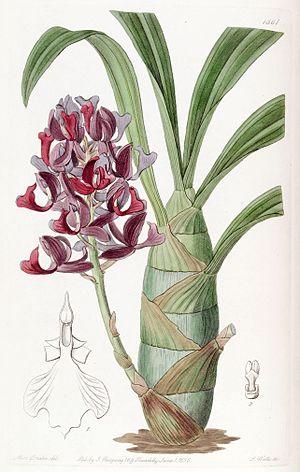
Mormodes est un genre d'orchidées épiphytes d'Amérique du Sud comptant environ 67 espèces.